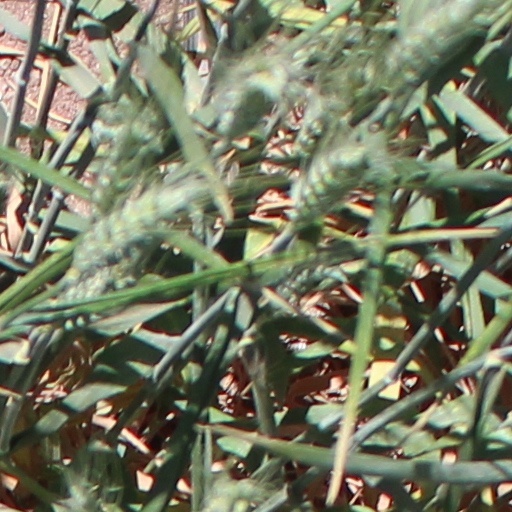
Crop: wheat